The Unwanted Undead Adventurer

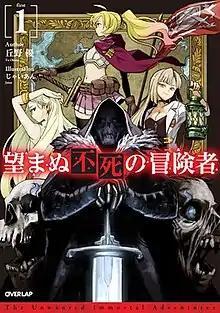
First light novel volume cover

is a Japanese light novel series written by Yū Okano and illustrated by Jaian. It has been serialized online via the user-generated novel publishing website Shōsetsuka ni Narō since September 2016. It was later acquired by Overlap, who have published fourteen volumes since October 2017 under their Overlap Novels imprint.